Santa Maria in Gruptis

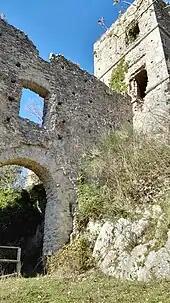
The tower and the entrance portal.

The name "in gruptis" refers to the karst caves in the area, which were used to gather and distribute water to the abbey. The oldest recorded name was "Santa Maria di Monte Drago", in reference to the mountain where the abbey is located. The two names were used in the 12th century with inconsistent spellings, such as "Santa Maria di Monte Drocho", "Santa Maria in Cripta", "Santa Maria de la Grocta". In a 1545 decree by the then abbot Blasio Sellaroli the abbey was named "Santa Maria dello Vallo di Vitulano" ("Saint Mary of the Valley of Vitulano").